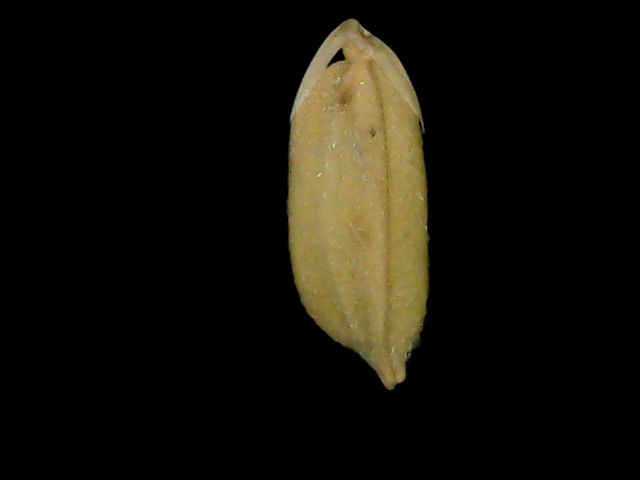
Rice variety: Bd76